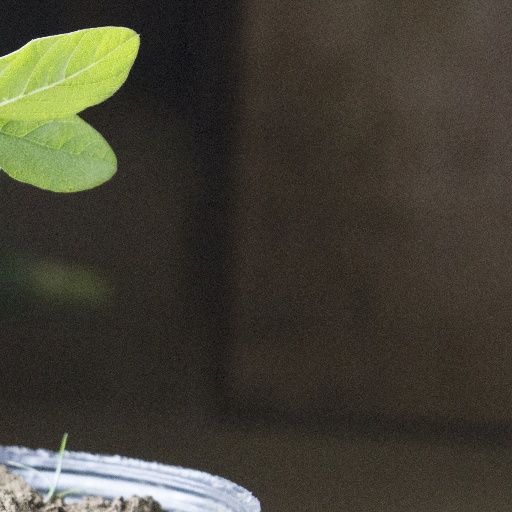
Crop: soybean